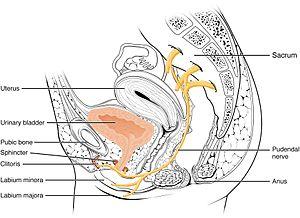
Le nerf pudendal est le nerf qui innerve l'essentiel de la région du périnée, et notamment les organes génitaux externes. Il joue un rôle essentiel dans la continence urinaire et anale.